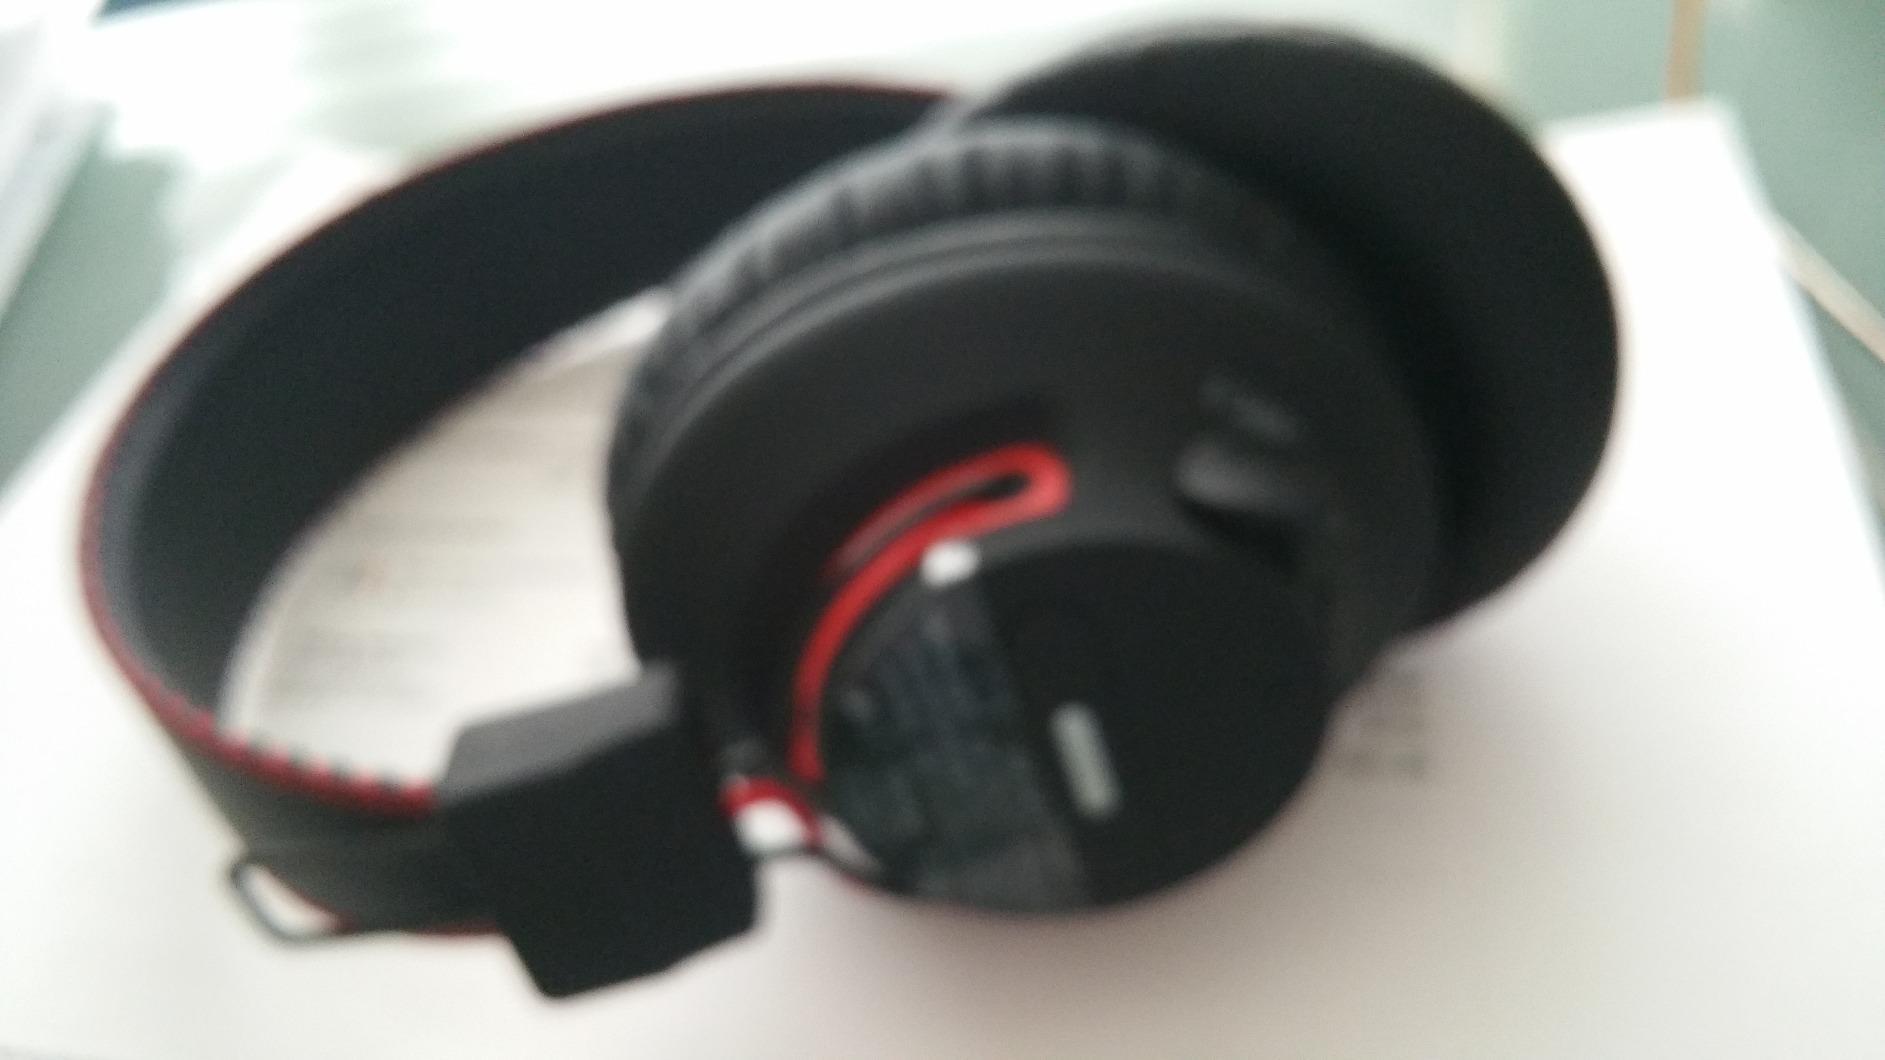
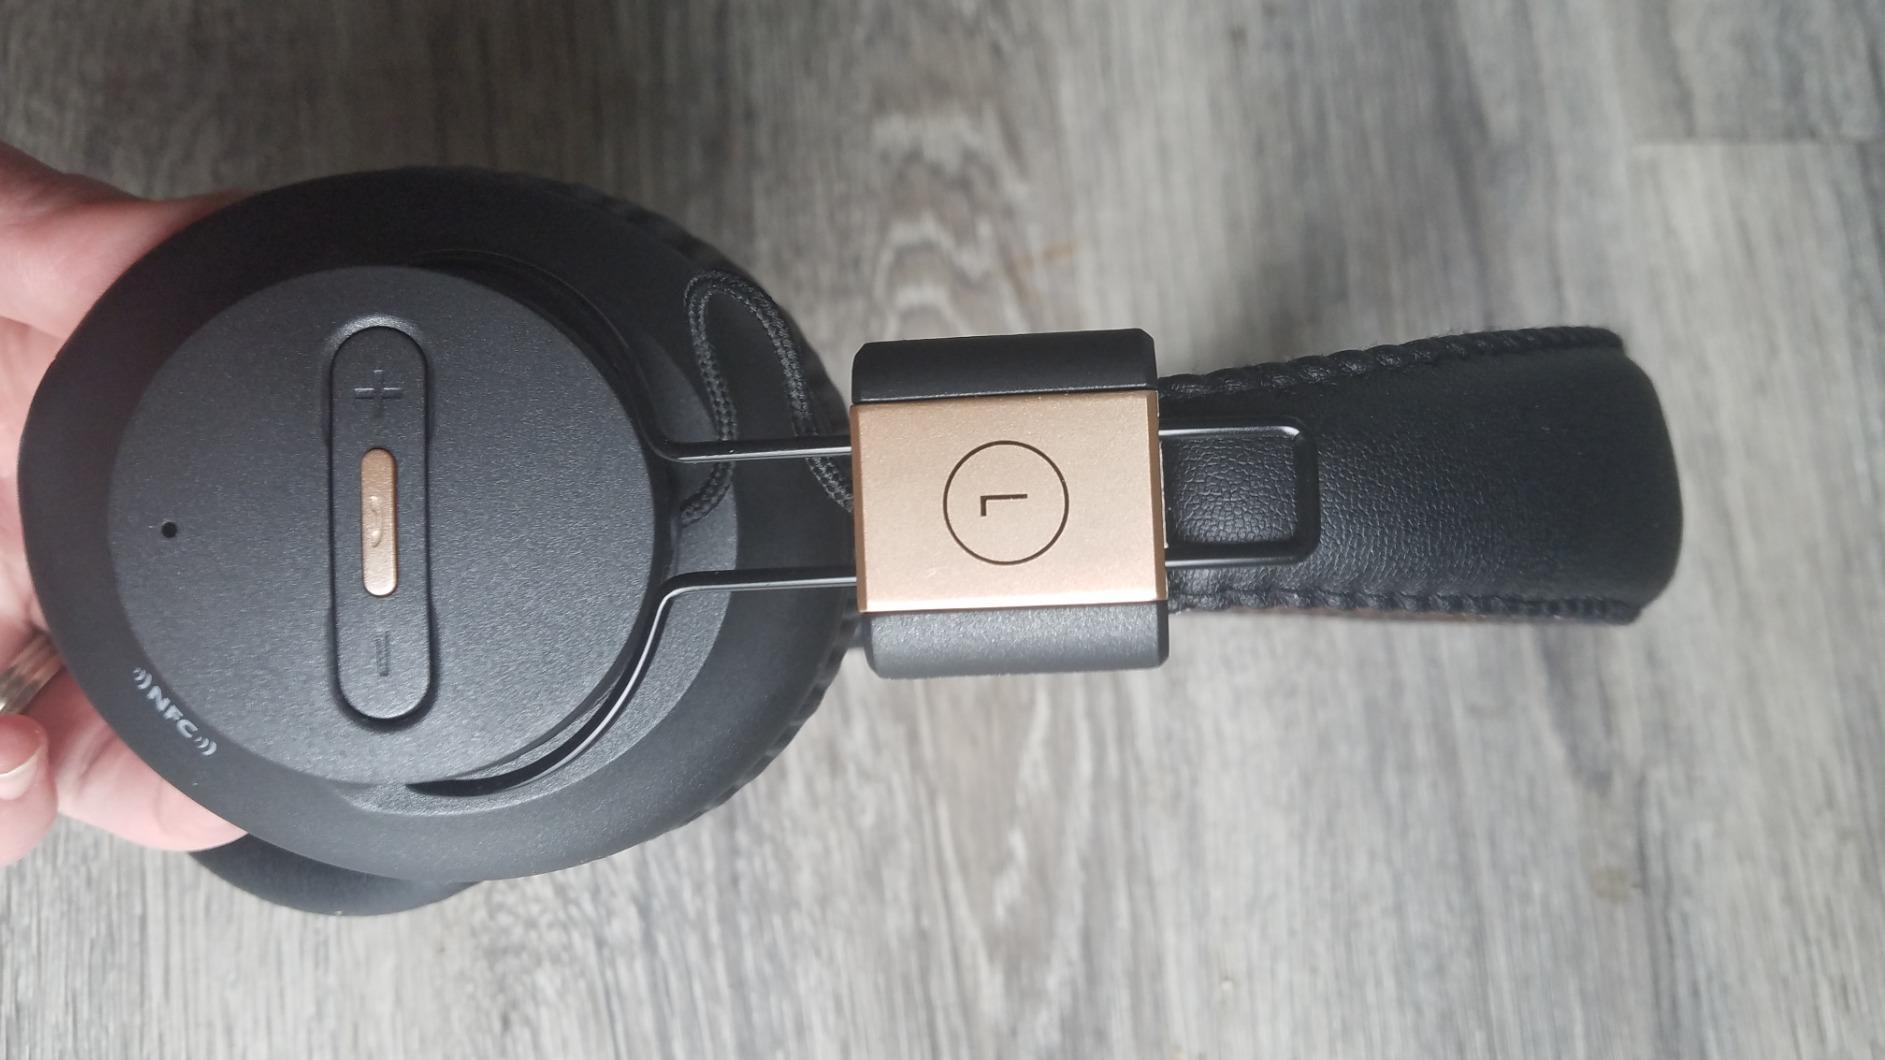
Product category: headphones
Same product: no